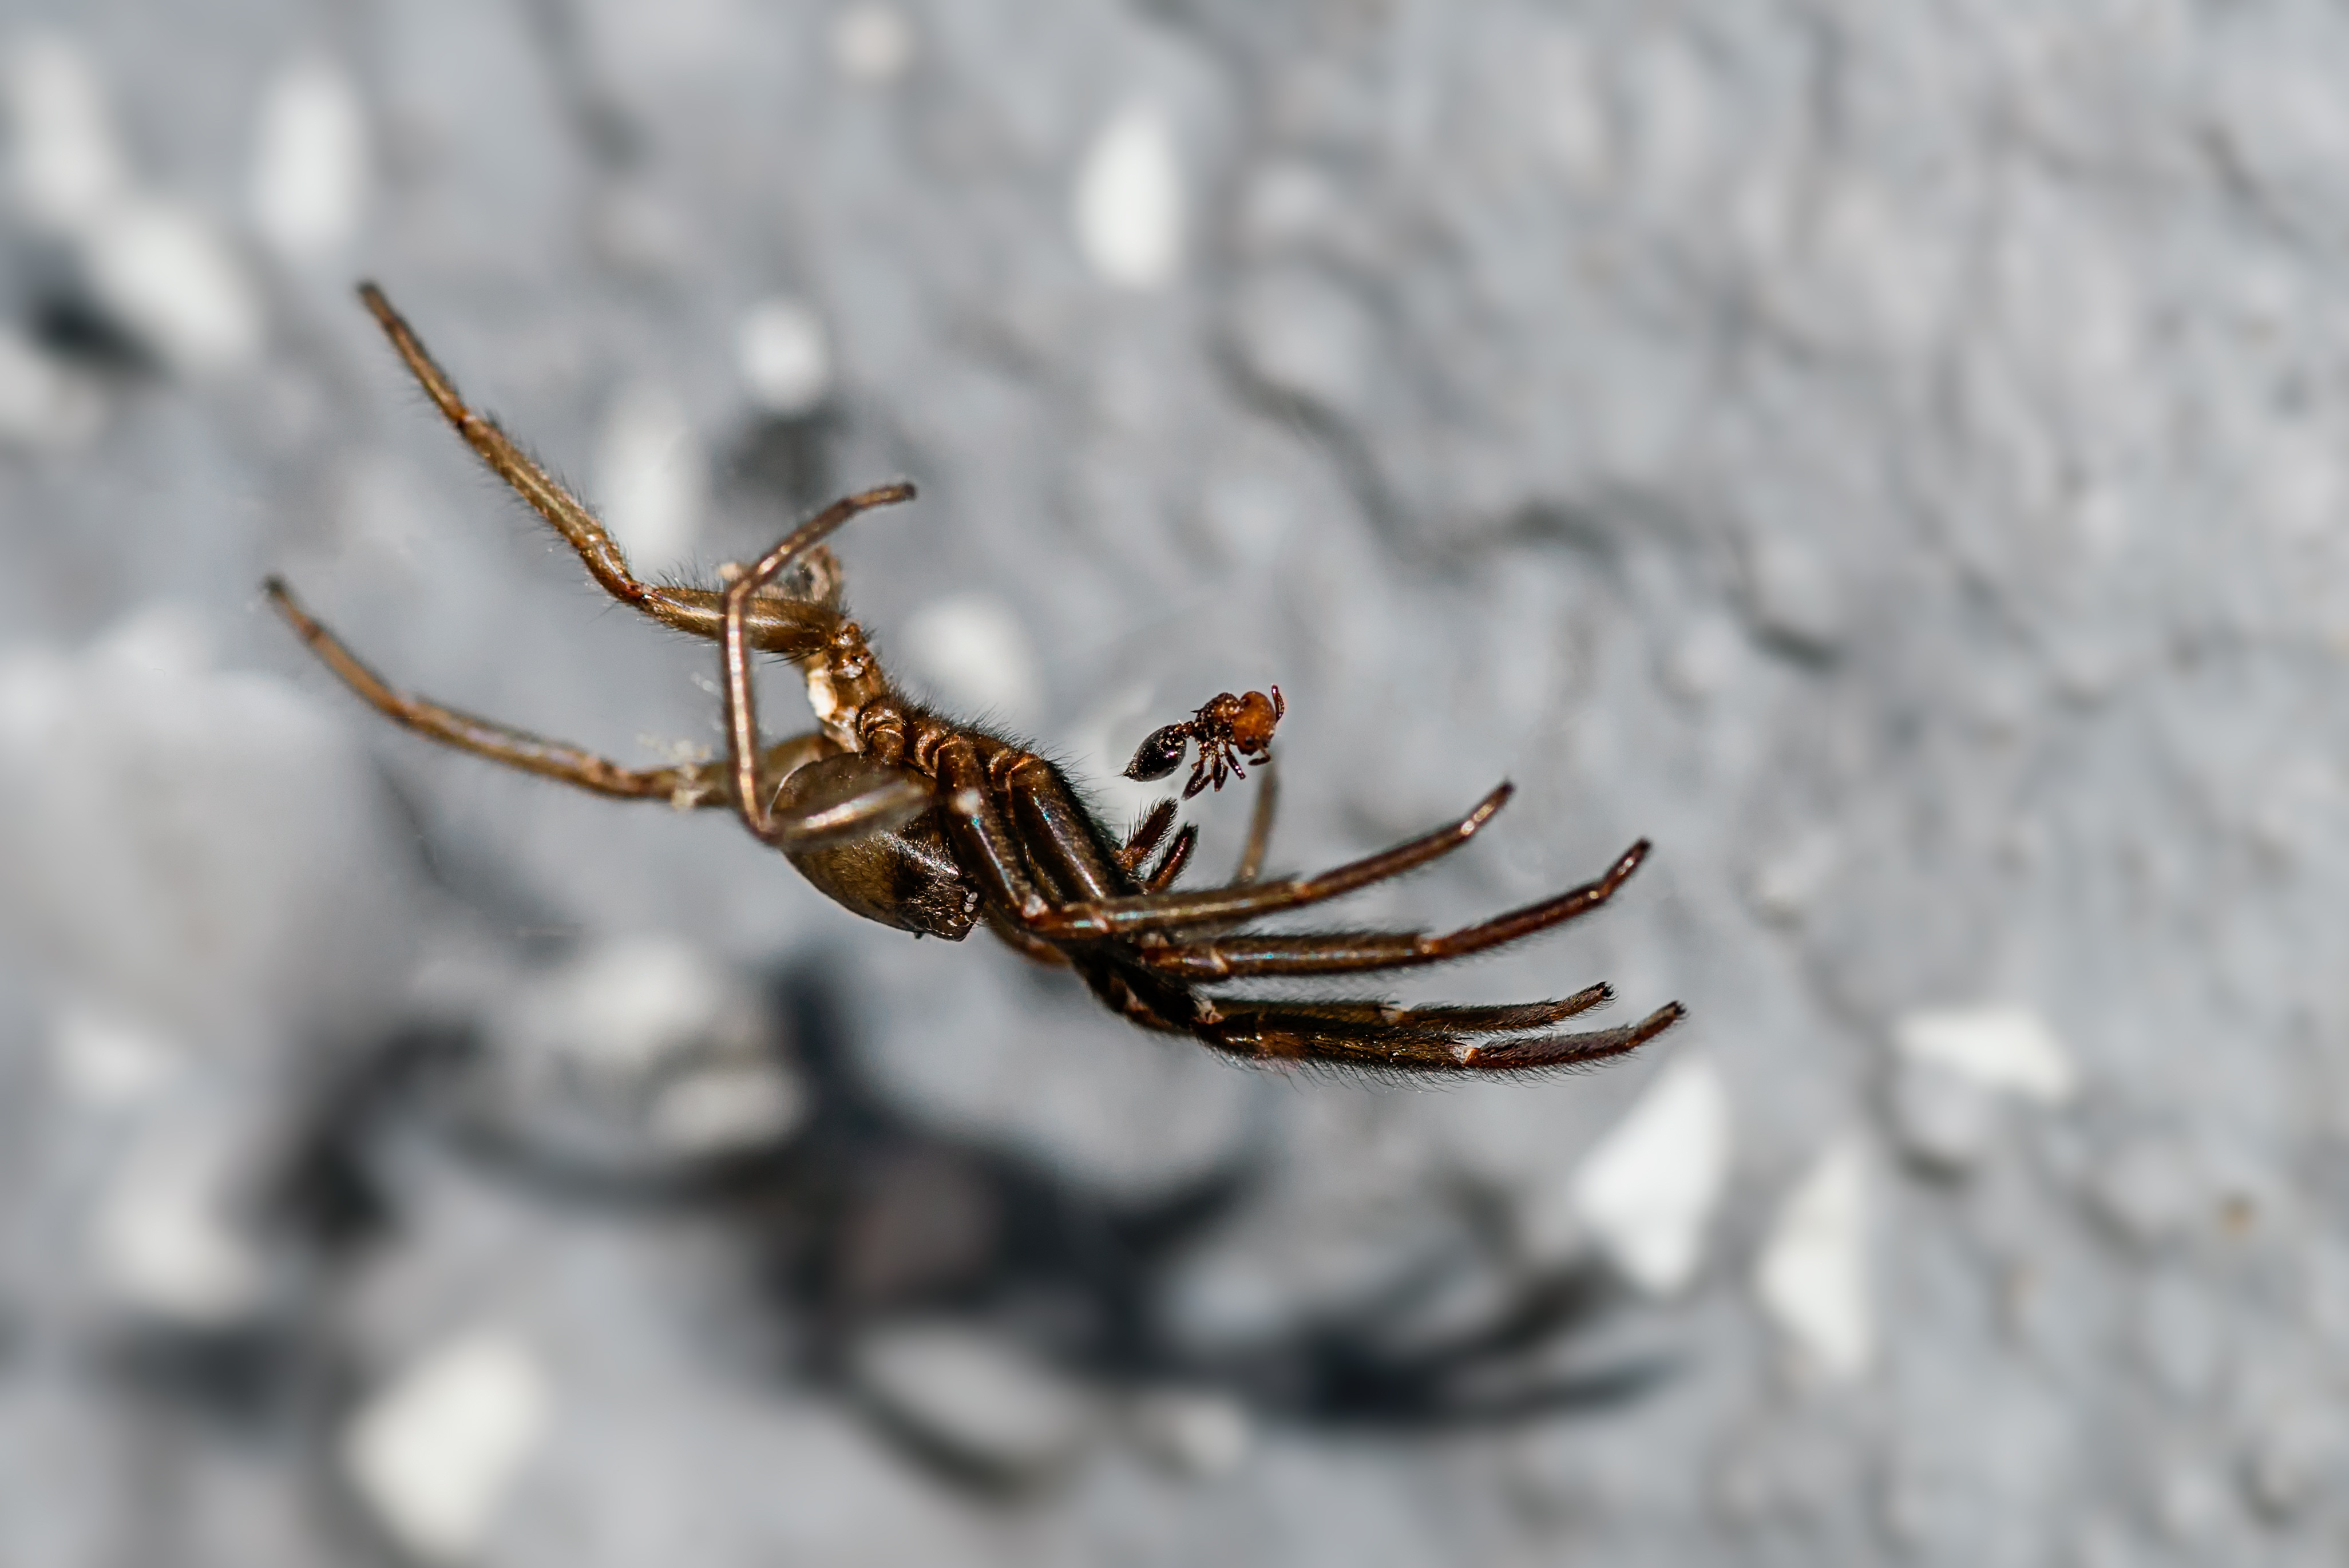
photography, insect, fauna, invertebrate, close up, spider, arachnid, ant, prey, macro photography, arthropod, orb weaver spider